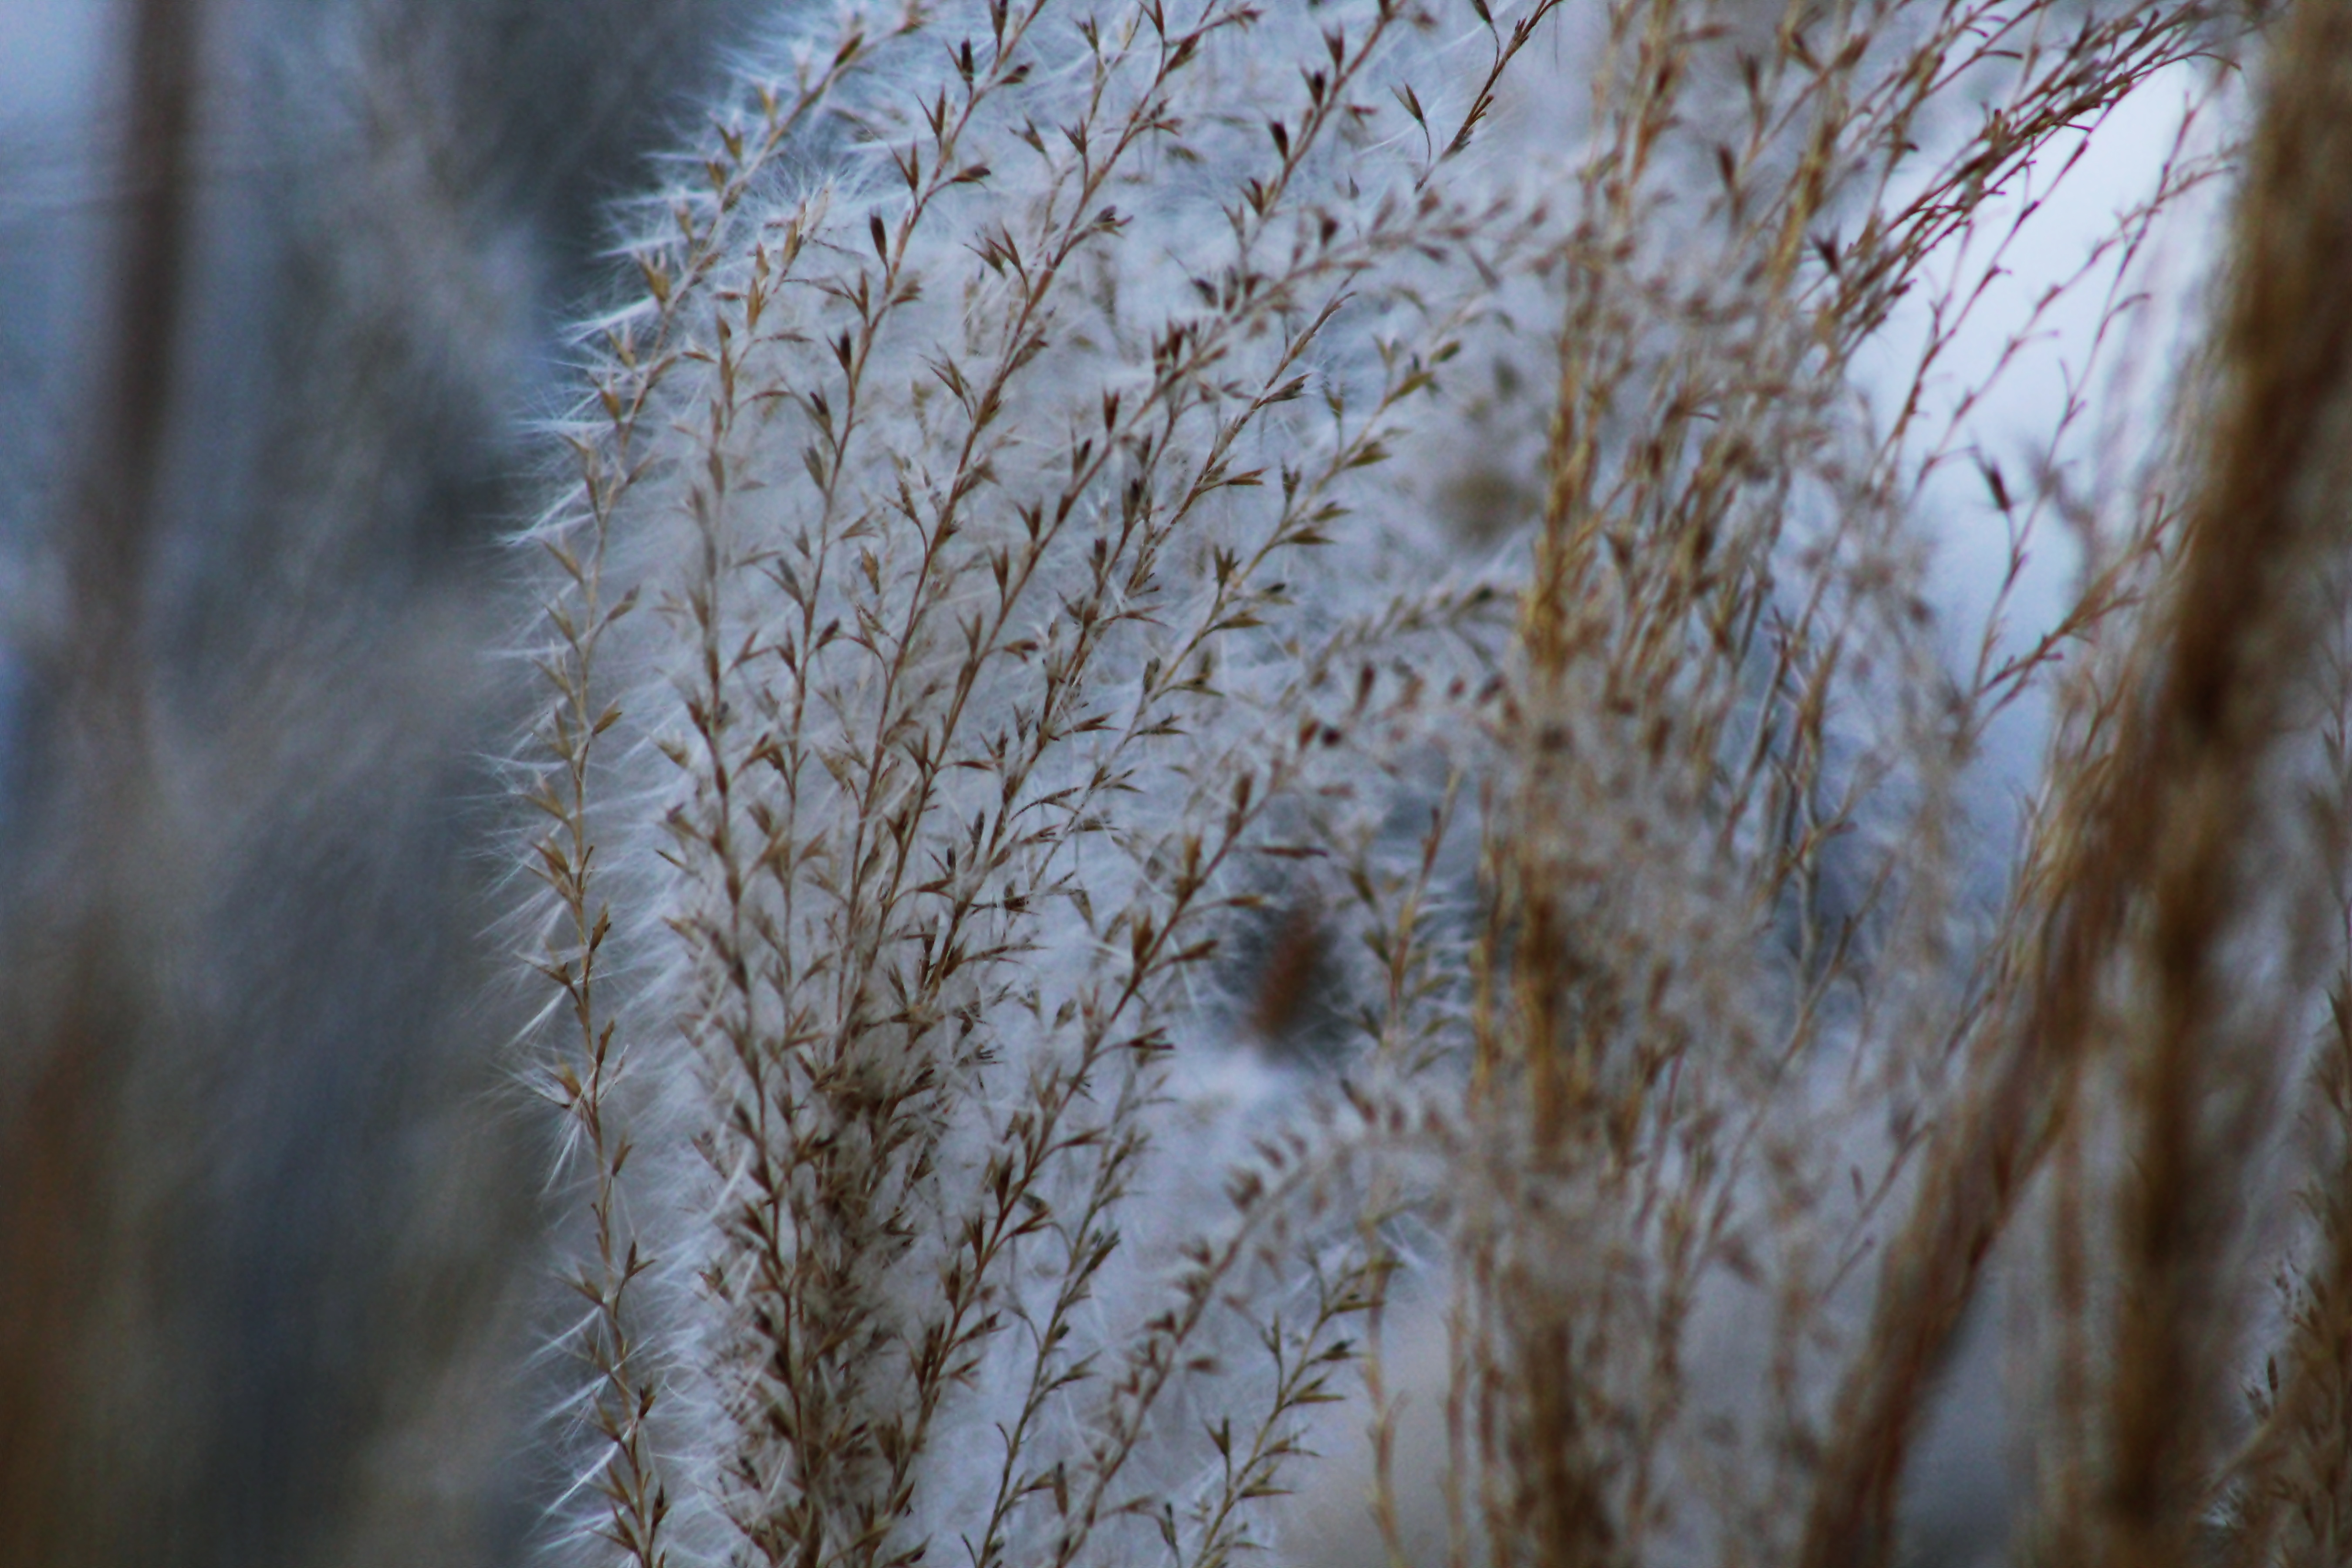
tree, nature, grass, branch, winter, plant, field, sunlight, leaf, flower, frost, autumn, season, close up, freezing, flowering plant, grass family, plant stem, land plant, phragmites